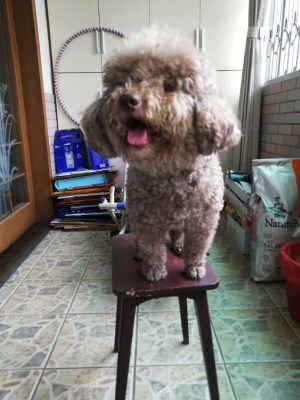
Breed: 7449-n000128-teddy